Festival de las Máscaras (2014)

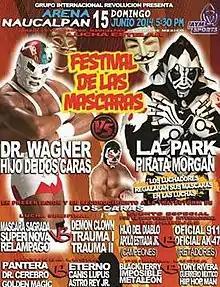
Official poster of the event showing Dr. Wagner Jr., L.A. Park and Dos Caras

Festival de las Máscaras (2014) (Spanish for "Festival of the Mask") was an annual professional wrestling major event produced by Mexican professional wrestling promotion International Wrestling Revolution Group (IWRG), which took place on June 15, 2014 in Arena Naucalpan, Naucalpan, State of Mexico, Mexico. For this annual event IWRG has gotten special permission from the "Comisión de Box y Lucha Libre Mexico D.F." ("Mexico City Boxing and Wrestling Commission") to allow wrestlers who had previously been unmasked after losing a "Luchas de Apuestas", or bet match, to wear their masks again for this show only. The event also celebrated the career of Dos Caras, father of IWRG Intercontinental Heavyweight Champion El Hijo de Dos Caras.